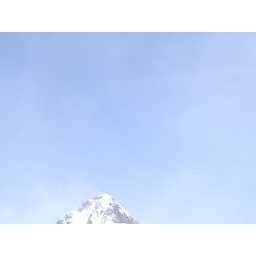
Copy (2) of blue sky over the Alps